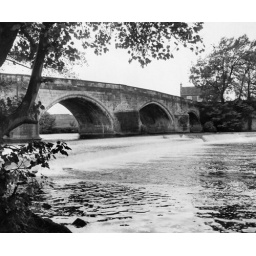
The bridge over the river Wharfe at Harewood, West Yorkshire, October 24, 1959.